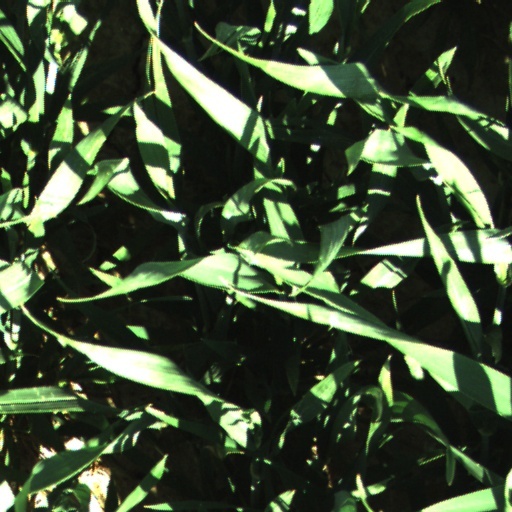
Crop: wheat